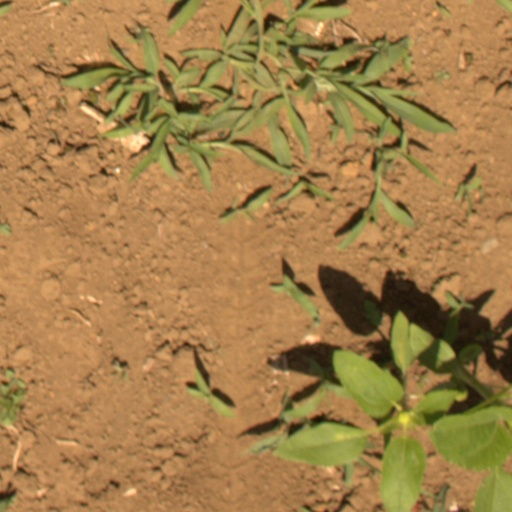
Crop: Jerusalem artichoke